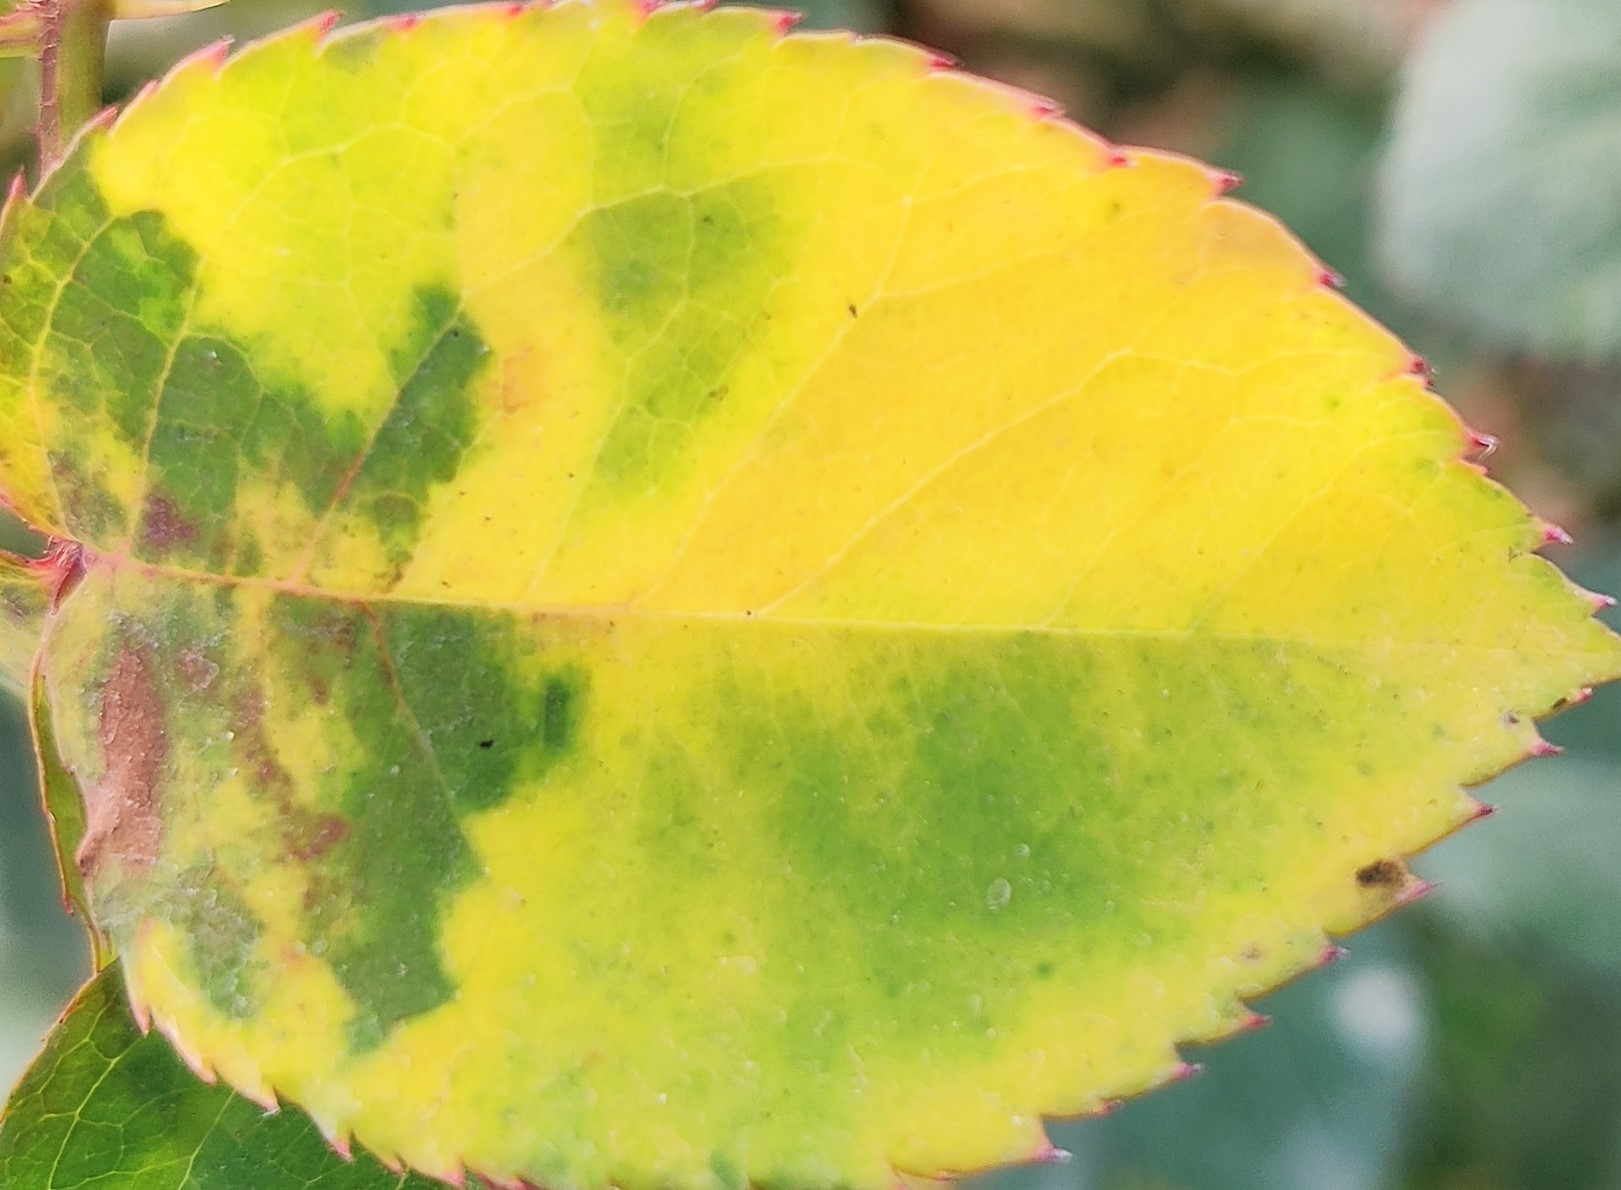
Label: Downy Mildew